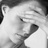
Emotion: neutral